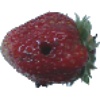
Label: Strawberry Wedge 1